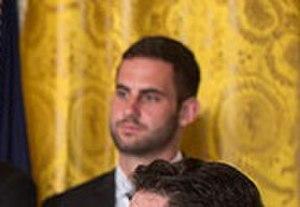
Patrick Lucas « Luke » Hancock, né le 20 janvier 1990 à Roanoke est un joueur américain de basket-ball. Il évolue au poste d'aillier.